Chandra Sekhar Yeleti

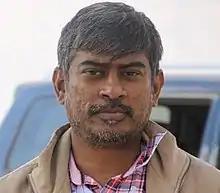
Yelati

Chandra Sekhar Yeleti (born 4 March 1973) is an Indian film director known for his works in Telugu cinema. He made his directorial debut with the Neo-noir crime film, "Aithe", which received the National Film Award for Best Feature Film in Telugu, and the Nandi Award for Best Story for that year. Another neo-noir film "Anukokunda Oka Roju" garnered two State Nandi Awards, including Best Screenplay for Yeleti.